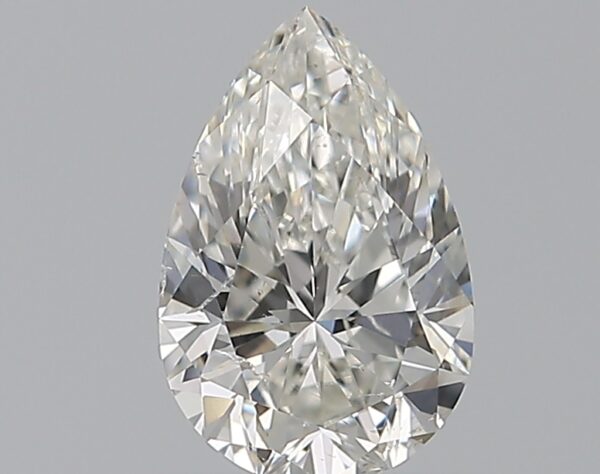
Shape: pear
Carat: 0.7
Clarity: SI1
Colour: H
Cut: EX
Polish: EX
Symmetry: VG
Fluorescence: N
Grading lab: GIA
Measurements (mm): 7.48 x 4.91 x 3.14